John Newcomb House

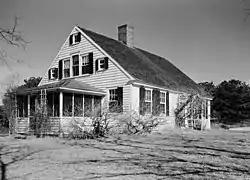
HABS photo c. 1930s

The John Newcomb House is a historic house in Wellfleet, Massachusetts. It is best known as the house described by Henry David Thoreau in the chapter on the "House of the Wellfleet Oysterman" in his 1865 book, "Cape Cod". The house is located in Cape Cod National Seashore, on a sandy lane off Gull Pond Road to the east of Williams Pond in northern Wellfleet. The Cape style house is presumed to have been built by John Y. Newcomb (born 1762).